Nicolas Spierinc

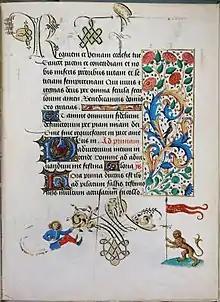
Folio from the Hours of Mary of Burgundy

Nicolas Spierinc was a Flemish illuminator and scribe active in late 1400s. Works attributed to him include the lettering of the Hours of Mary of Burgundy. He was a student of medicine at the University at Louvain, later changing his profession to a scribe and illuminator, moving to Ghent, where he found success and wealth. He is known to have collaborated with both Lieven van Lathem and the Master of Mary of Burgundy on prayer books of hours.